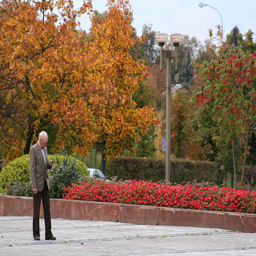
a man walking down a road next to red flowers.
A man in a sport coat walks down a sidewalk next to some foliage.
Man with cell phone on walkway near plants and trees.
A man walking along a path lined with flowers and shrubs.
an old man walking by some plants while looking at his cell phone